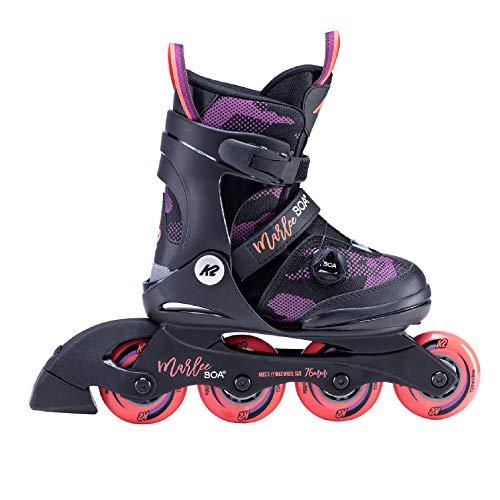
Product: K2 Skate Marlee Boa Inline Skate
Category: Sports & Outdoors | Outdoor Recreation | Skates, Skateboards & Scooters | Inline & Roller Skating | Inline Skates | Children's Inline Skates
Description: Great Condition.
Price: $65.76
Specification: Product Dimensions:         4.5 x 18.1 x 15 inches ; 2.5 pounds    |Shipping Weight: 5.2 pounds (View shipping rates and policies)|ASIN: B07W6PGPFR|Item model number: 30E0202.1.1.M